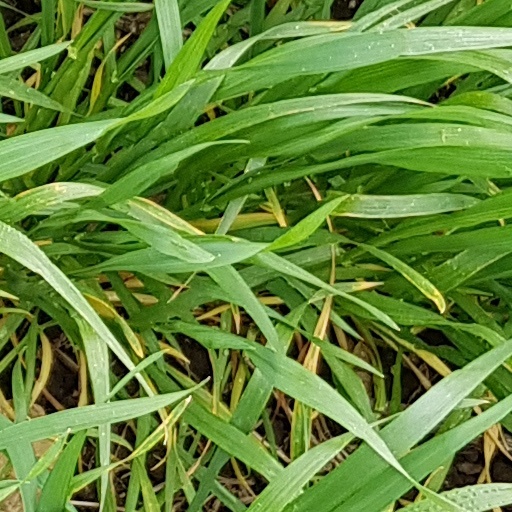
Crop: wheat